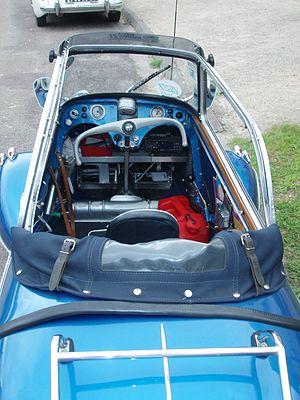
Vue intérieure d'une Messerschmitt KR-200 Kabinenroller.
Les Messerschmitt KR 175 et KR 200 Kabinenroller sont des véhicules tricycles biplaces en tandem construit par Fritz Fend sous le nom de marque Messerschmitt au début des années 1950. L'abréviation KR est tirée du terme allemand Kabinenroller. Le chiffre indique la cylindrée.